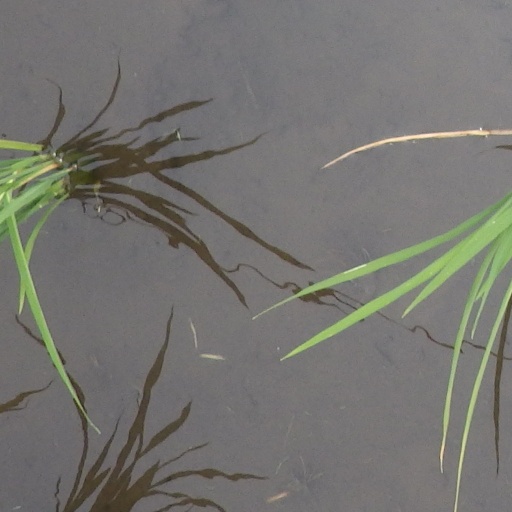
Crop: rice